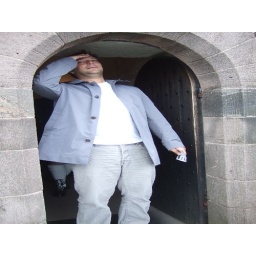
St. Margaret's chapel - oldest building in Edinburgh from Castle.. really small door